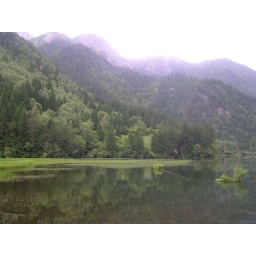
I expected a martial artist flying by on the water any second.